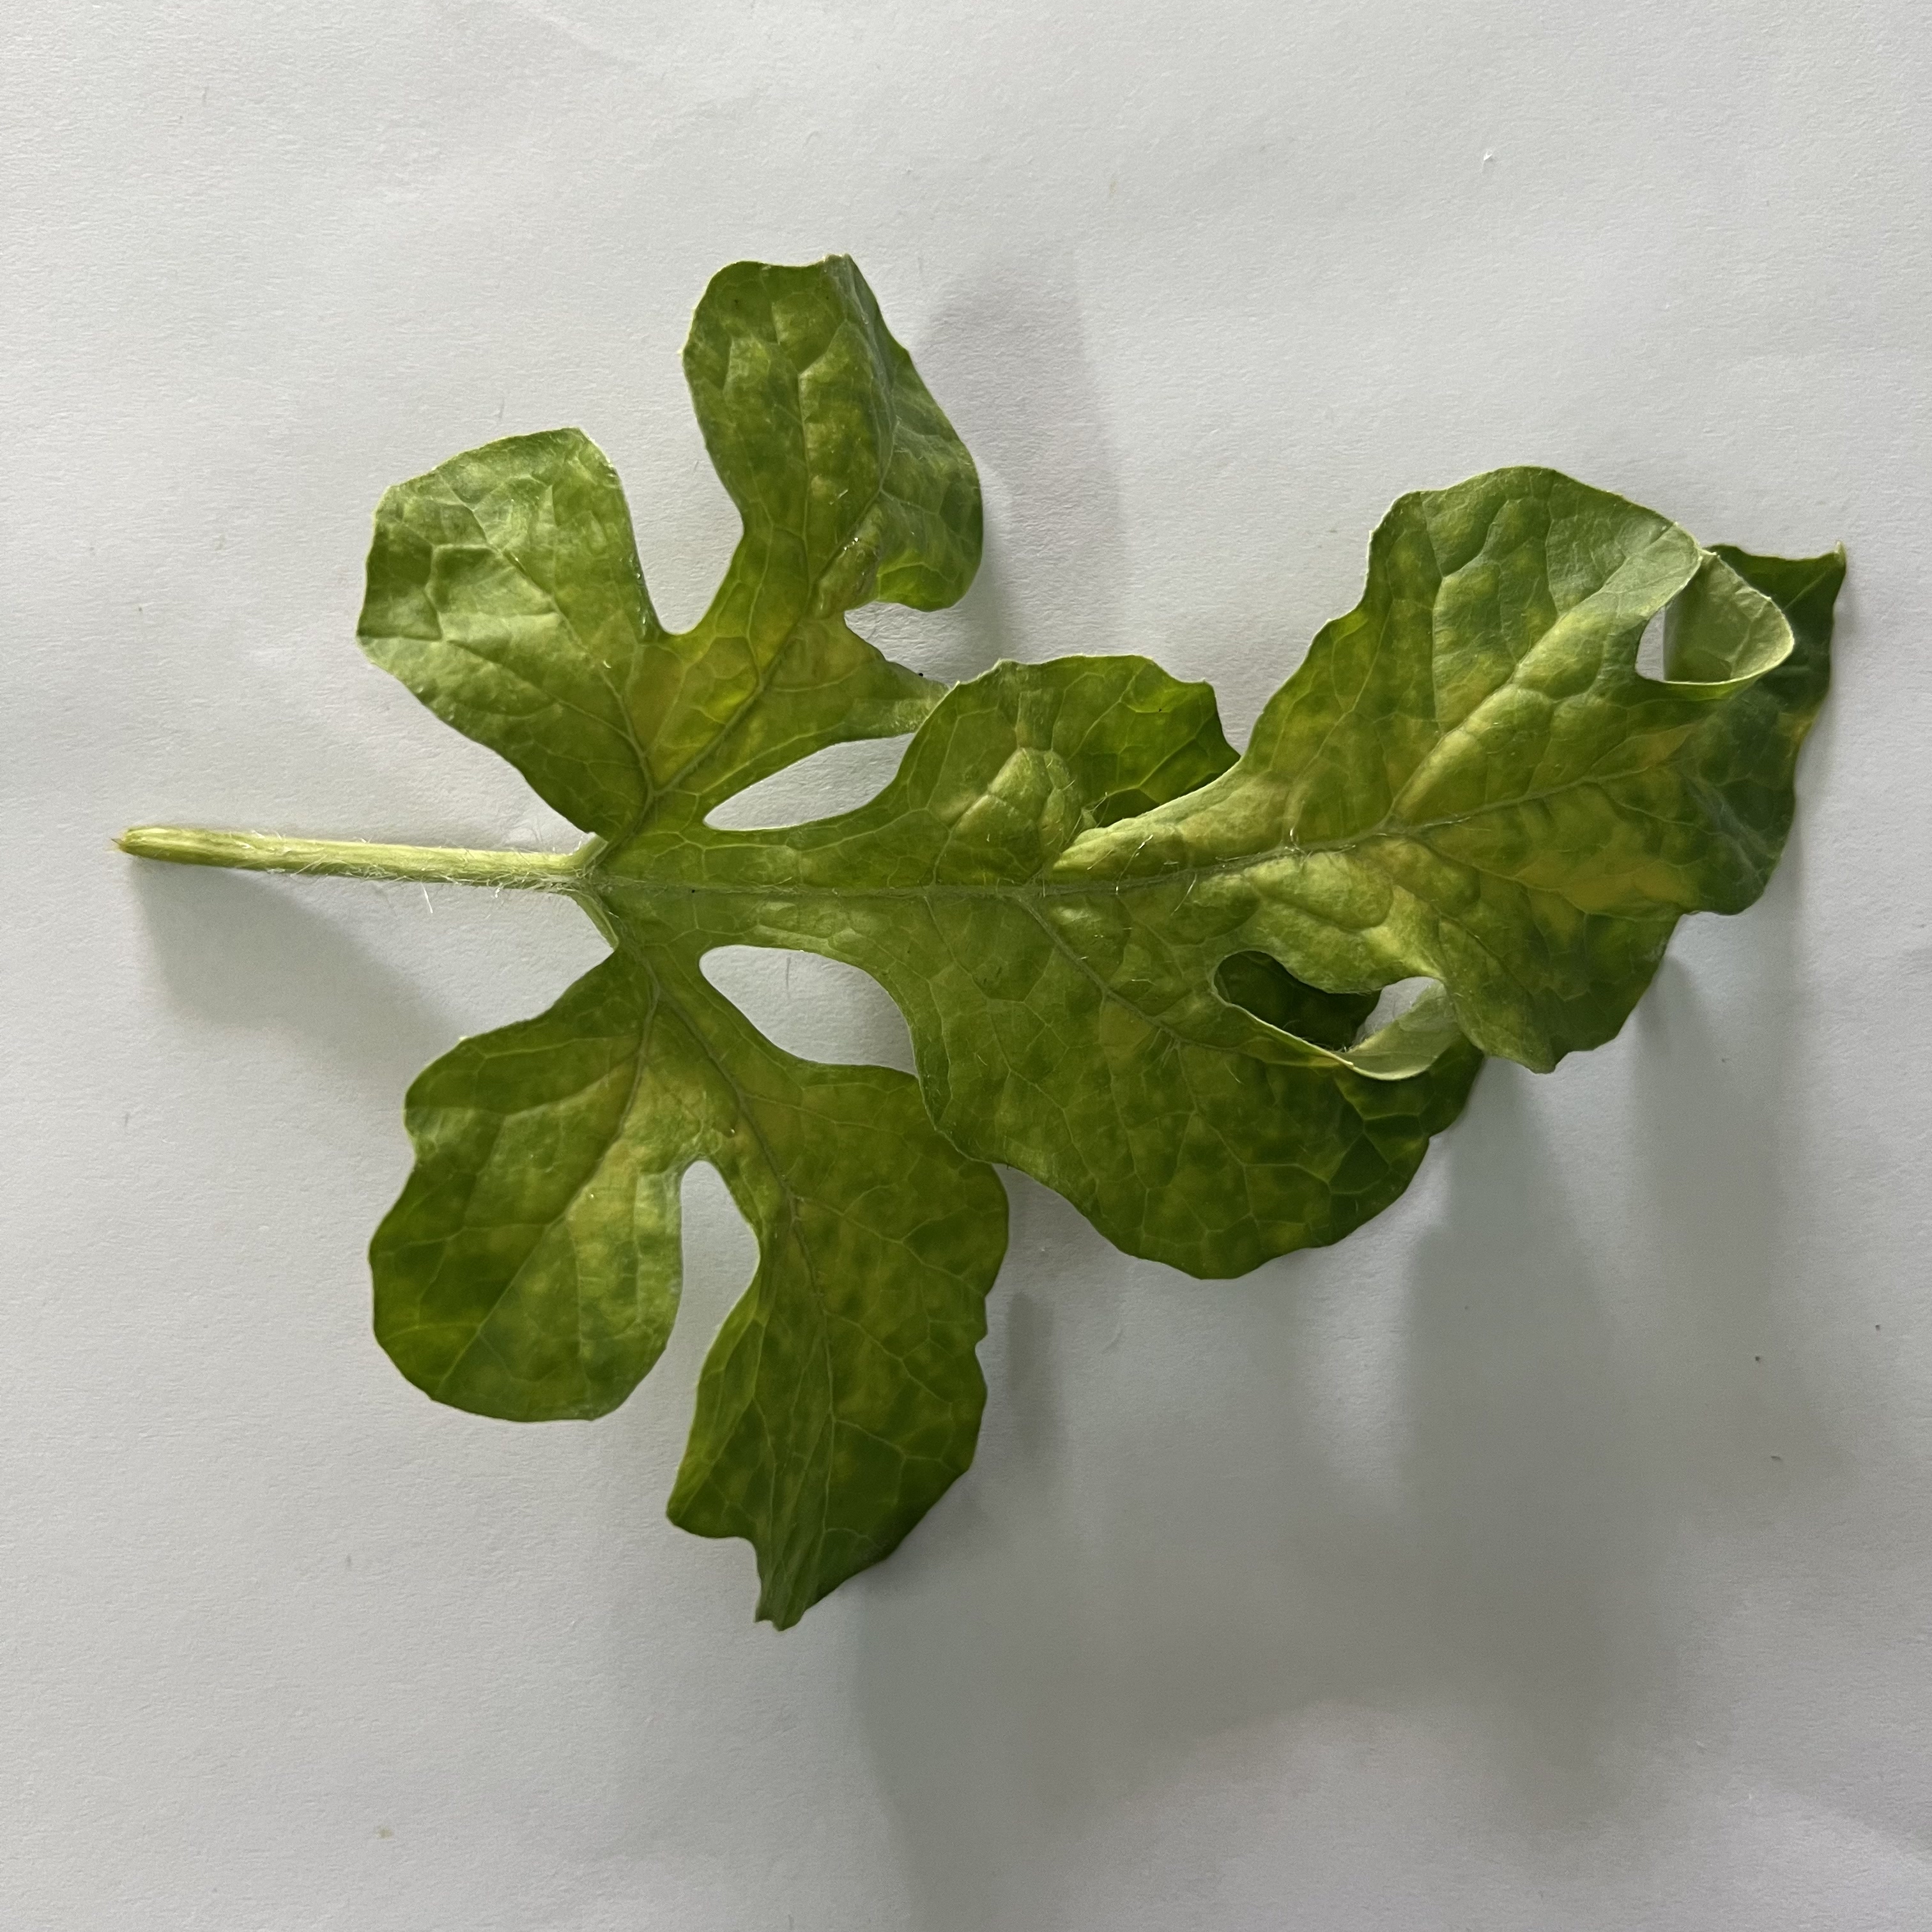
Label: Mosaic_Virus